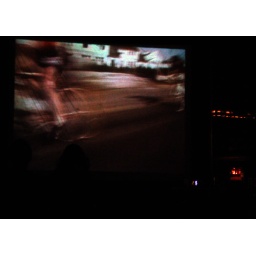
we went to a bike in movie theater in the park in capitol hill